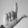
ASL letter: L